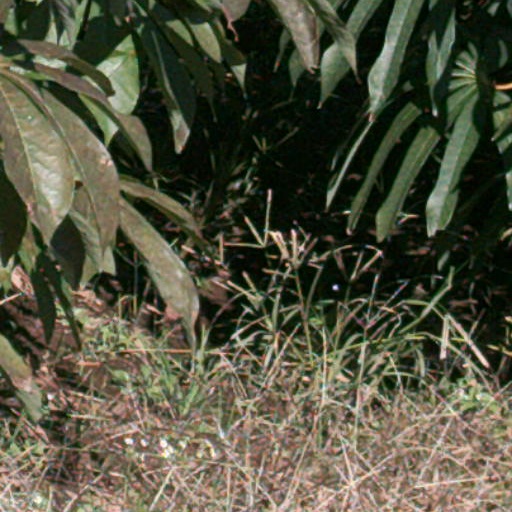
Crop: cassava